Pattaya

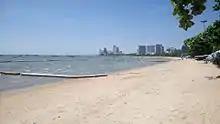
Pattaya Beach in June 2017

The main sweep of the bay area is divided into two principal beachfronts. Pattaya Beach lies parallel to the city centre, and runs about 2.7 km long from Pattaya Nuea (North) south along the coast to Pattaya Tai (South) which is the entrance to Walking Street. The beach, which used to be 35 m wide, suffers from erosion and in some places was reduced to a width of only two to three meters. A 429 million baht beach restoration scheme was implemented in 2018. It will take 360,000 m of sand from Ko Rang Kwian offshore to increase the beach width to 50 m.